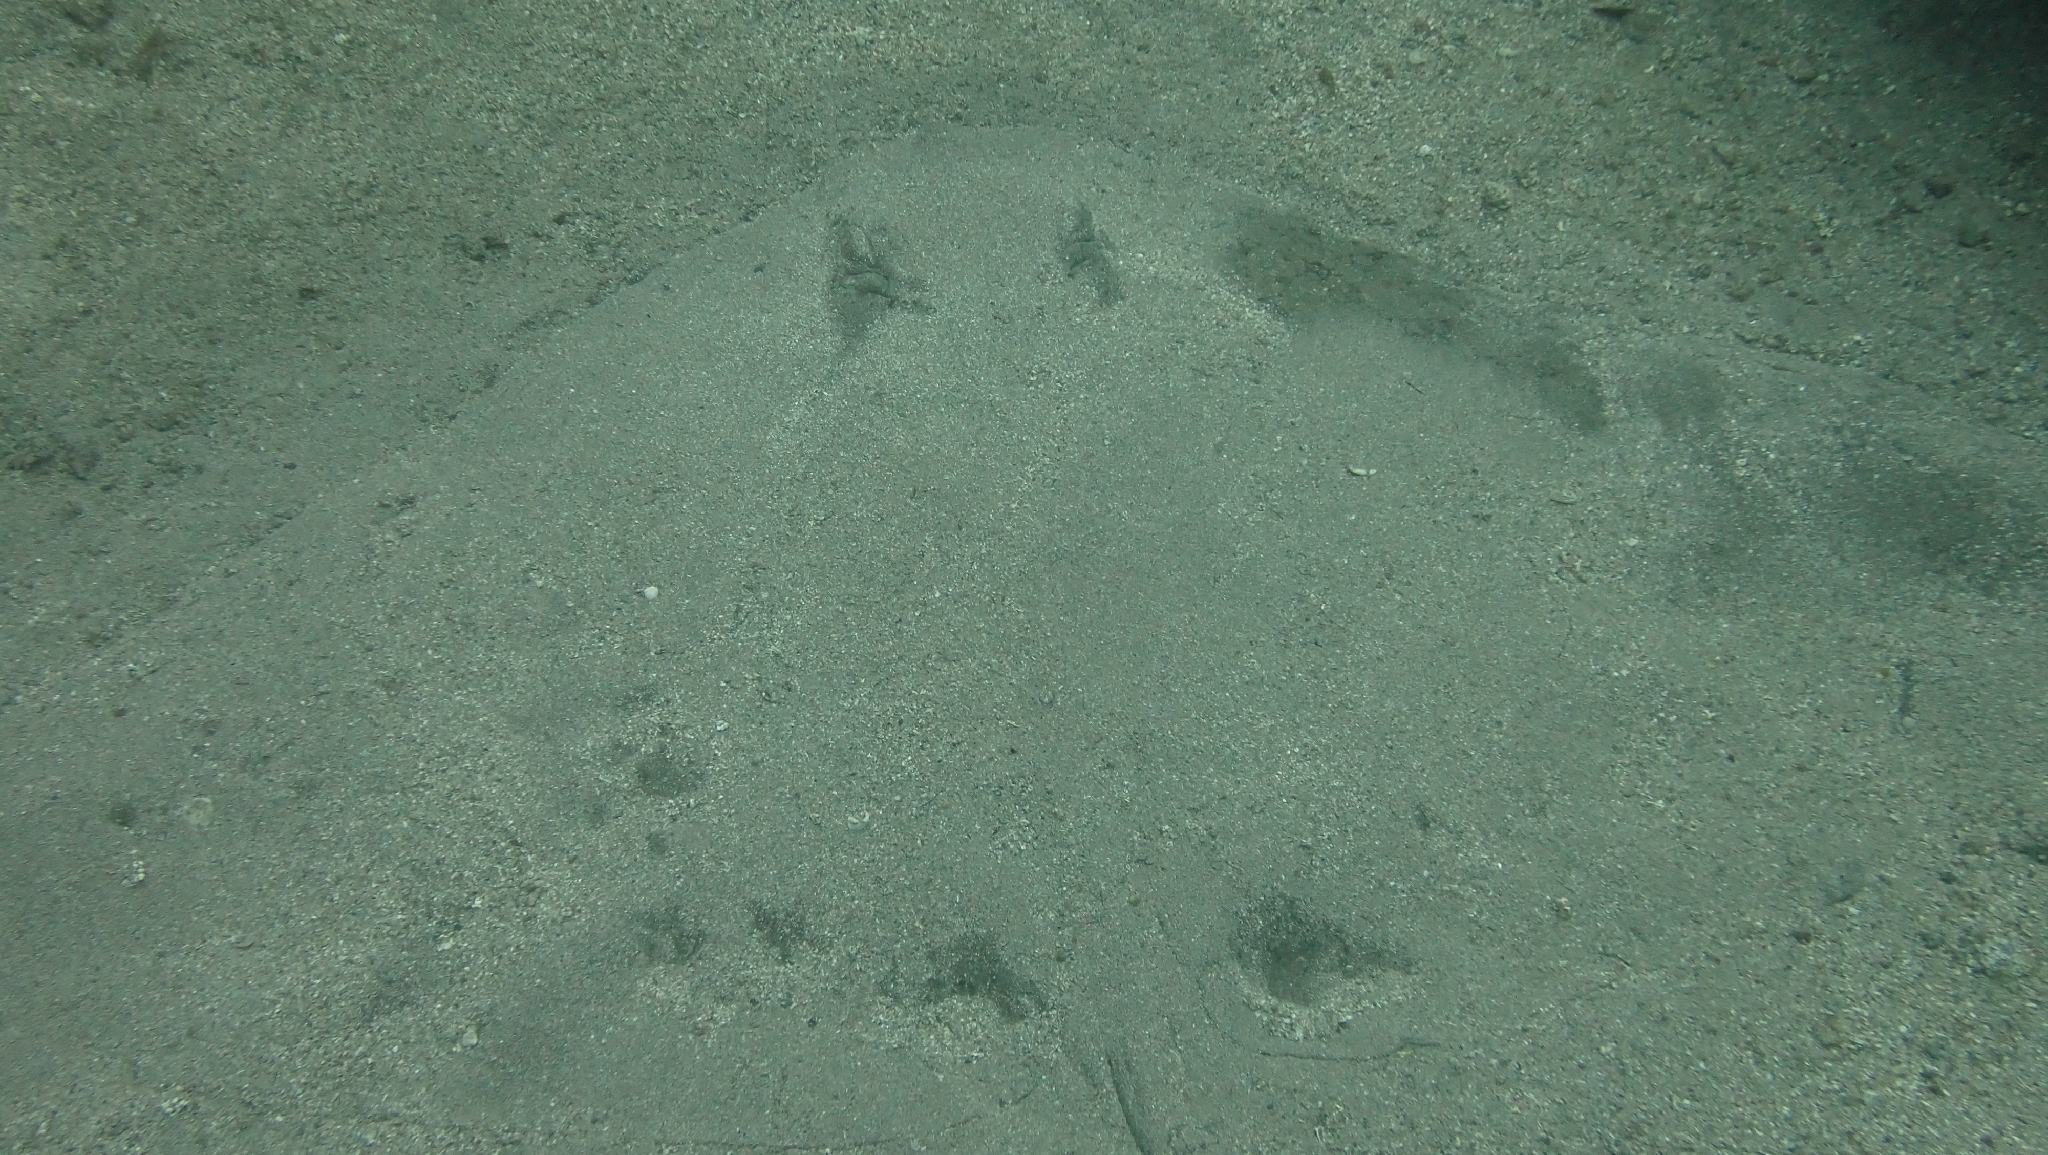
fish (species not among the labelled classes)